Threepence (British coin)

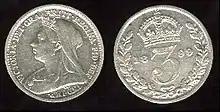
Victoria threepence 1899

By far the most common Charles I threepences were produced at the Aberystwyth mint between 1638 and 1642. They feature a left-facing crowned bust of the king with plumes in front of his face and the numeral III behind him, with the legend (or a combination of M(A) B F(R) ET H(I)(B) depending on the engraver), with the reverse showing the royal arms on a large oval shield with plumes above the shield, and the legend – "I reign under the auspices of Christ". Plumes were the identifying symbol of the Aberystwyth mint, but the Bristol and Oxford mints often used dies from the Aberystwyth mint so plumes often appear on their output too. Milled coins were produced at the York mint between 1638 and 1649, which look similar to the Aberystwyth product but without the plumes – the obverse features a left-facing crowned bust of the king with the numeral III behind him, with the legend , with the reverse showing the royal arms on a shield over a cross, with over the shield and the legend .